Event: Nepal Earthquake
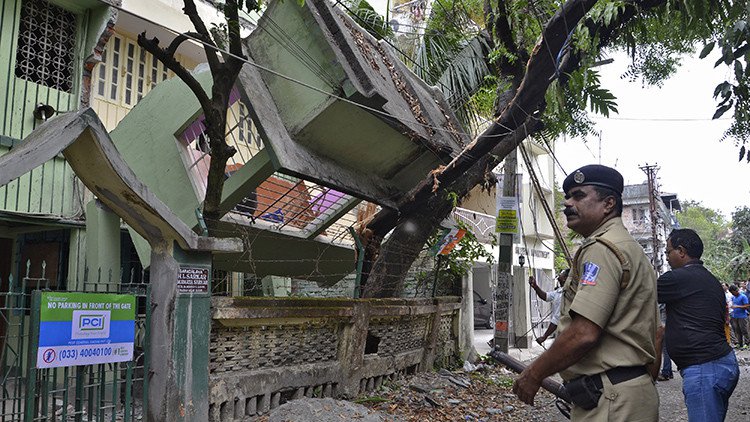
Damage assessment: damage